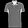
Label: T - shirt / top